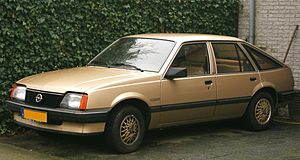
Opel Ascona C / Modelhistorie / Ascona C1 (9/1981−10/1984)
Opel Ascona C er en stor mellemklassebil fra Opel, som var i produktion fra september 1981 til august 1988. Modellen er Opel-varianten af den i talrige lande fremstillede såkaldte J-Car-serie fra General Motors.